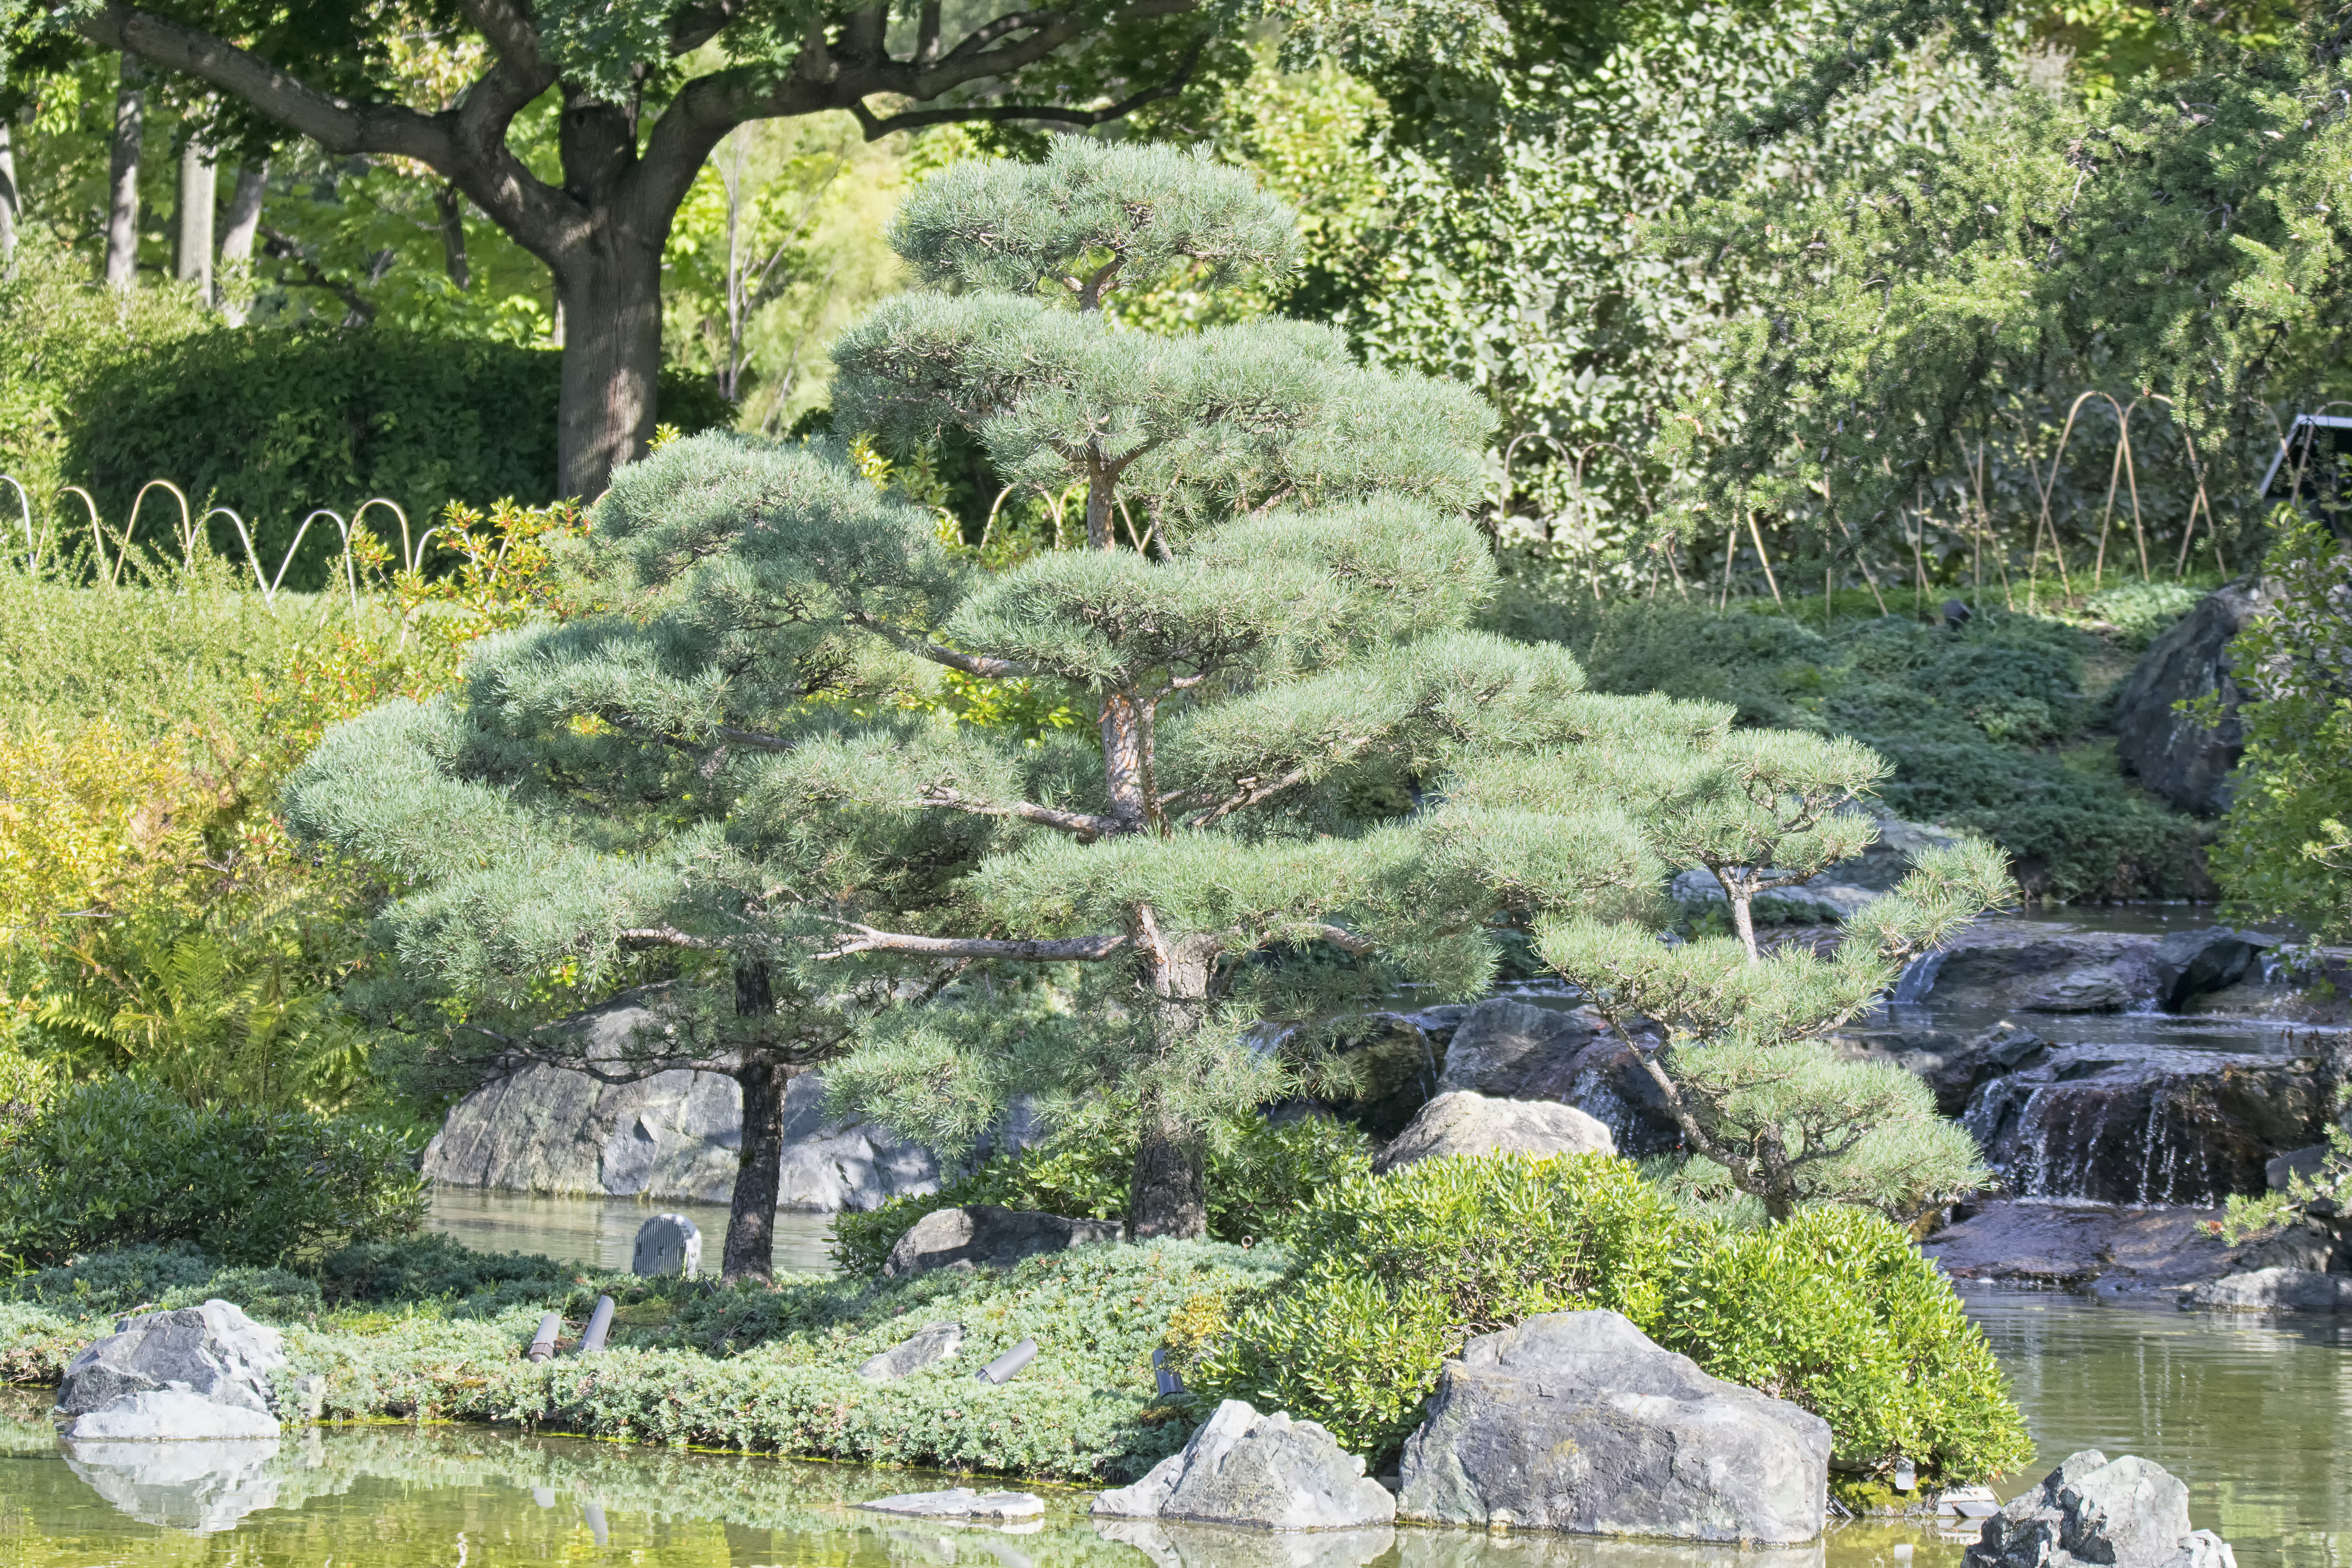
tree, plant, flower, city, pond, botany, garden, flora, houseplant, de, of, canada, shrub, botanical garden, quebec, montreal, ecosystem, ville, biome, woody plant, land plant